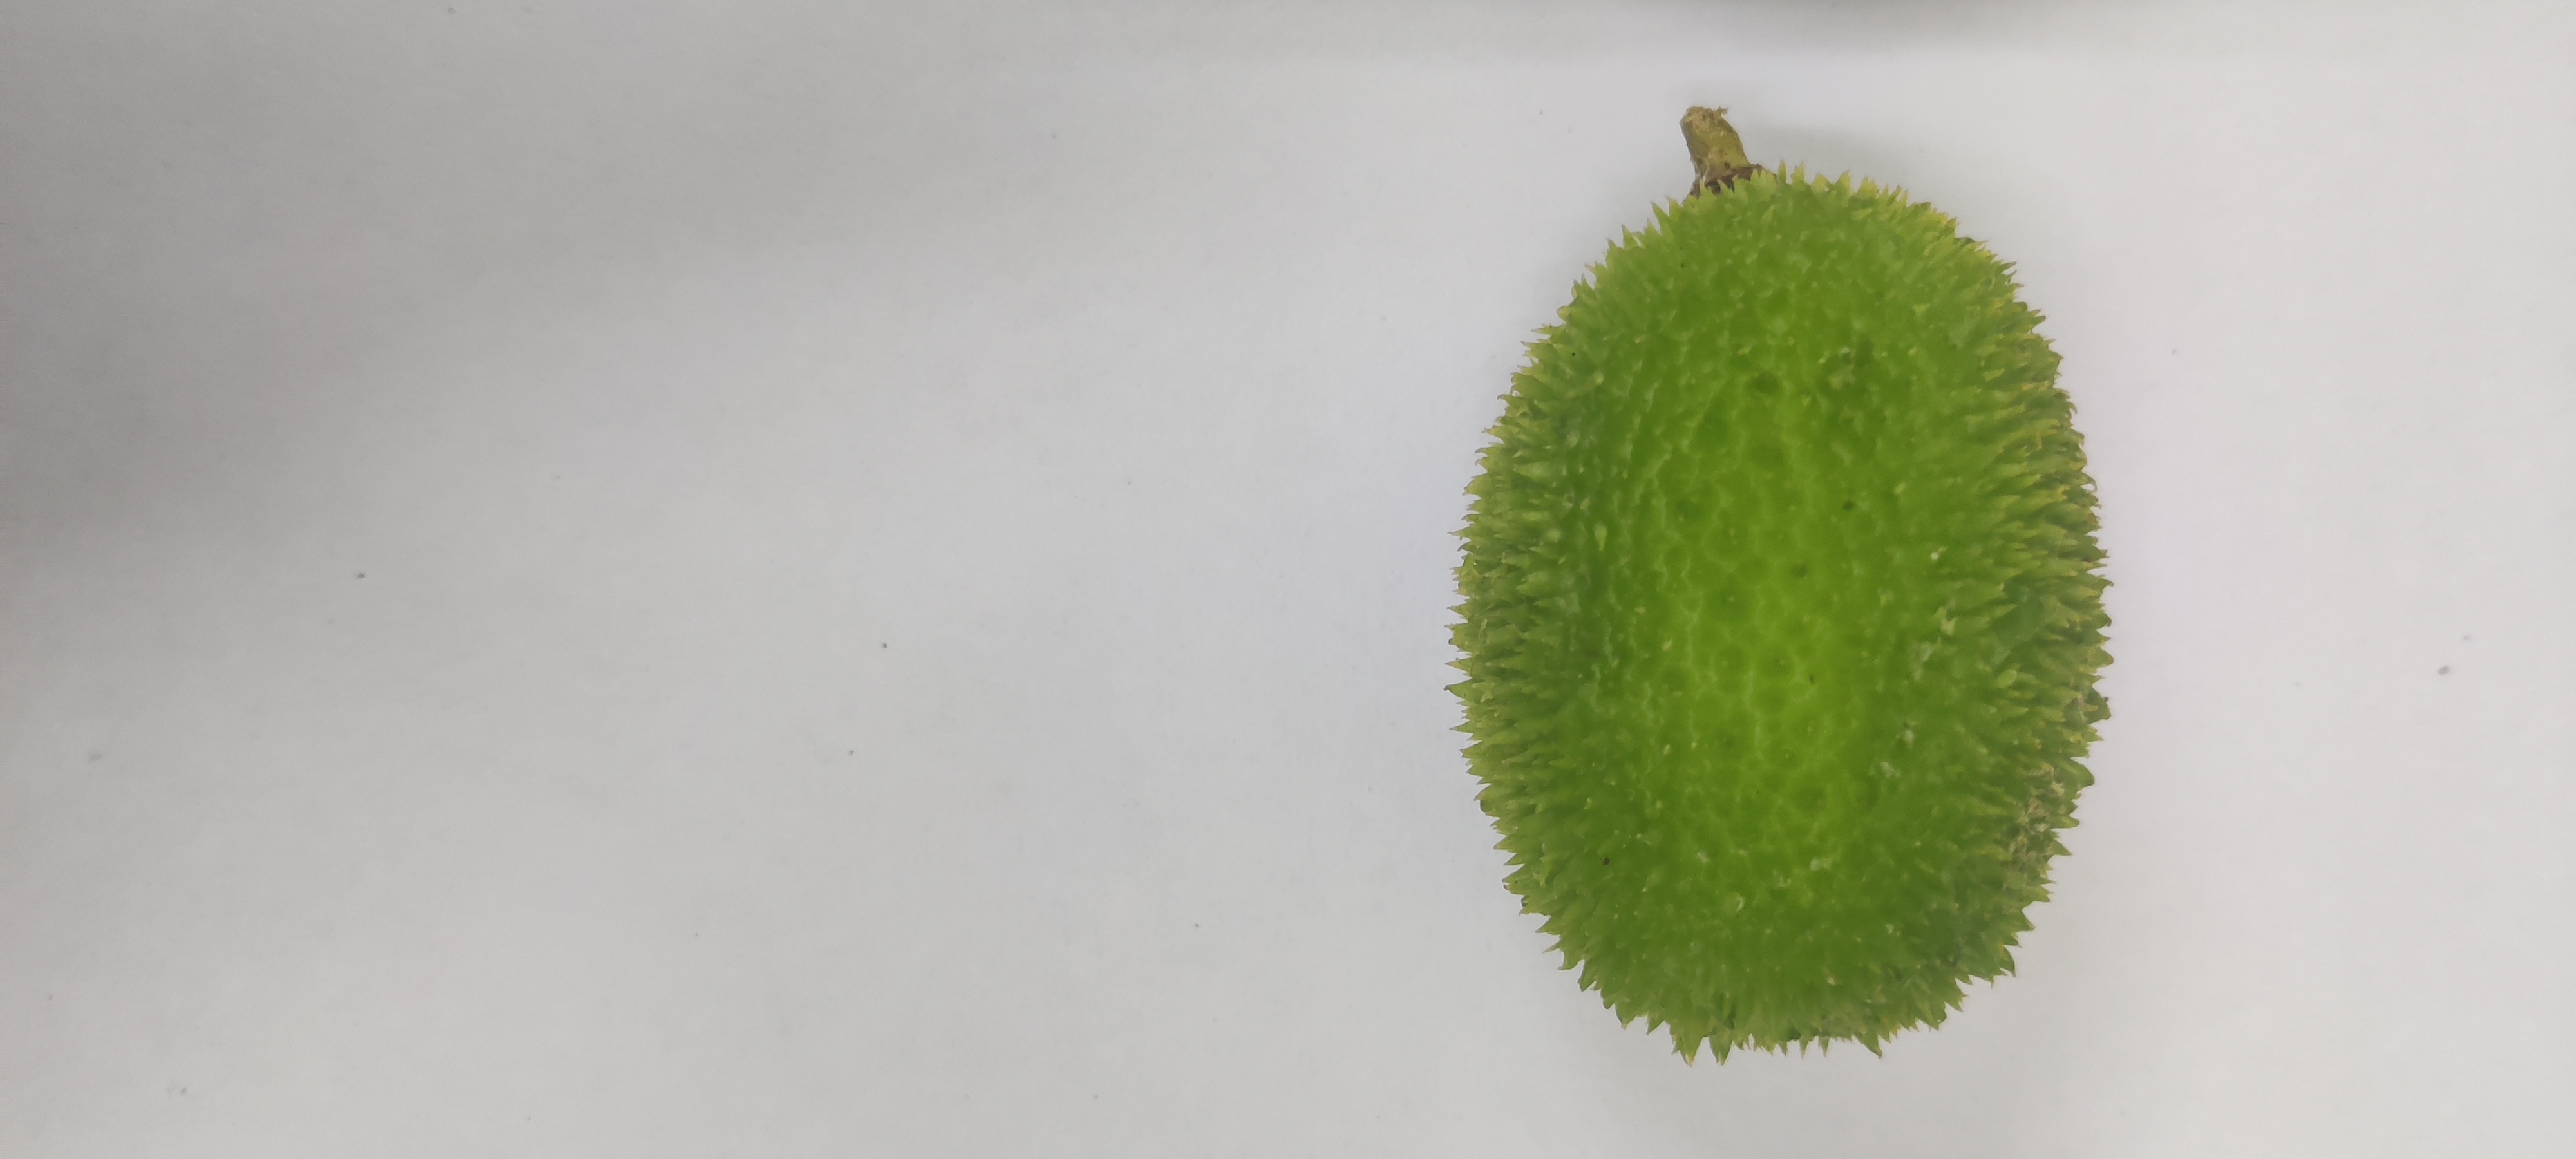
Crop: Spiny Gourd
Condition: Fresh